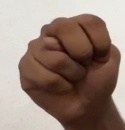
ASL sign: N